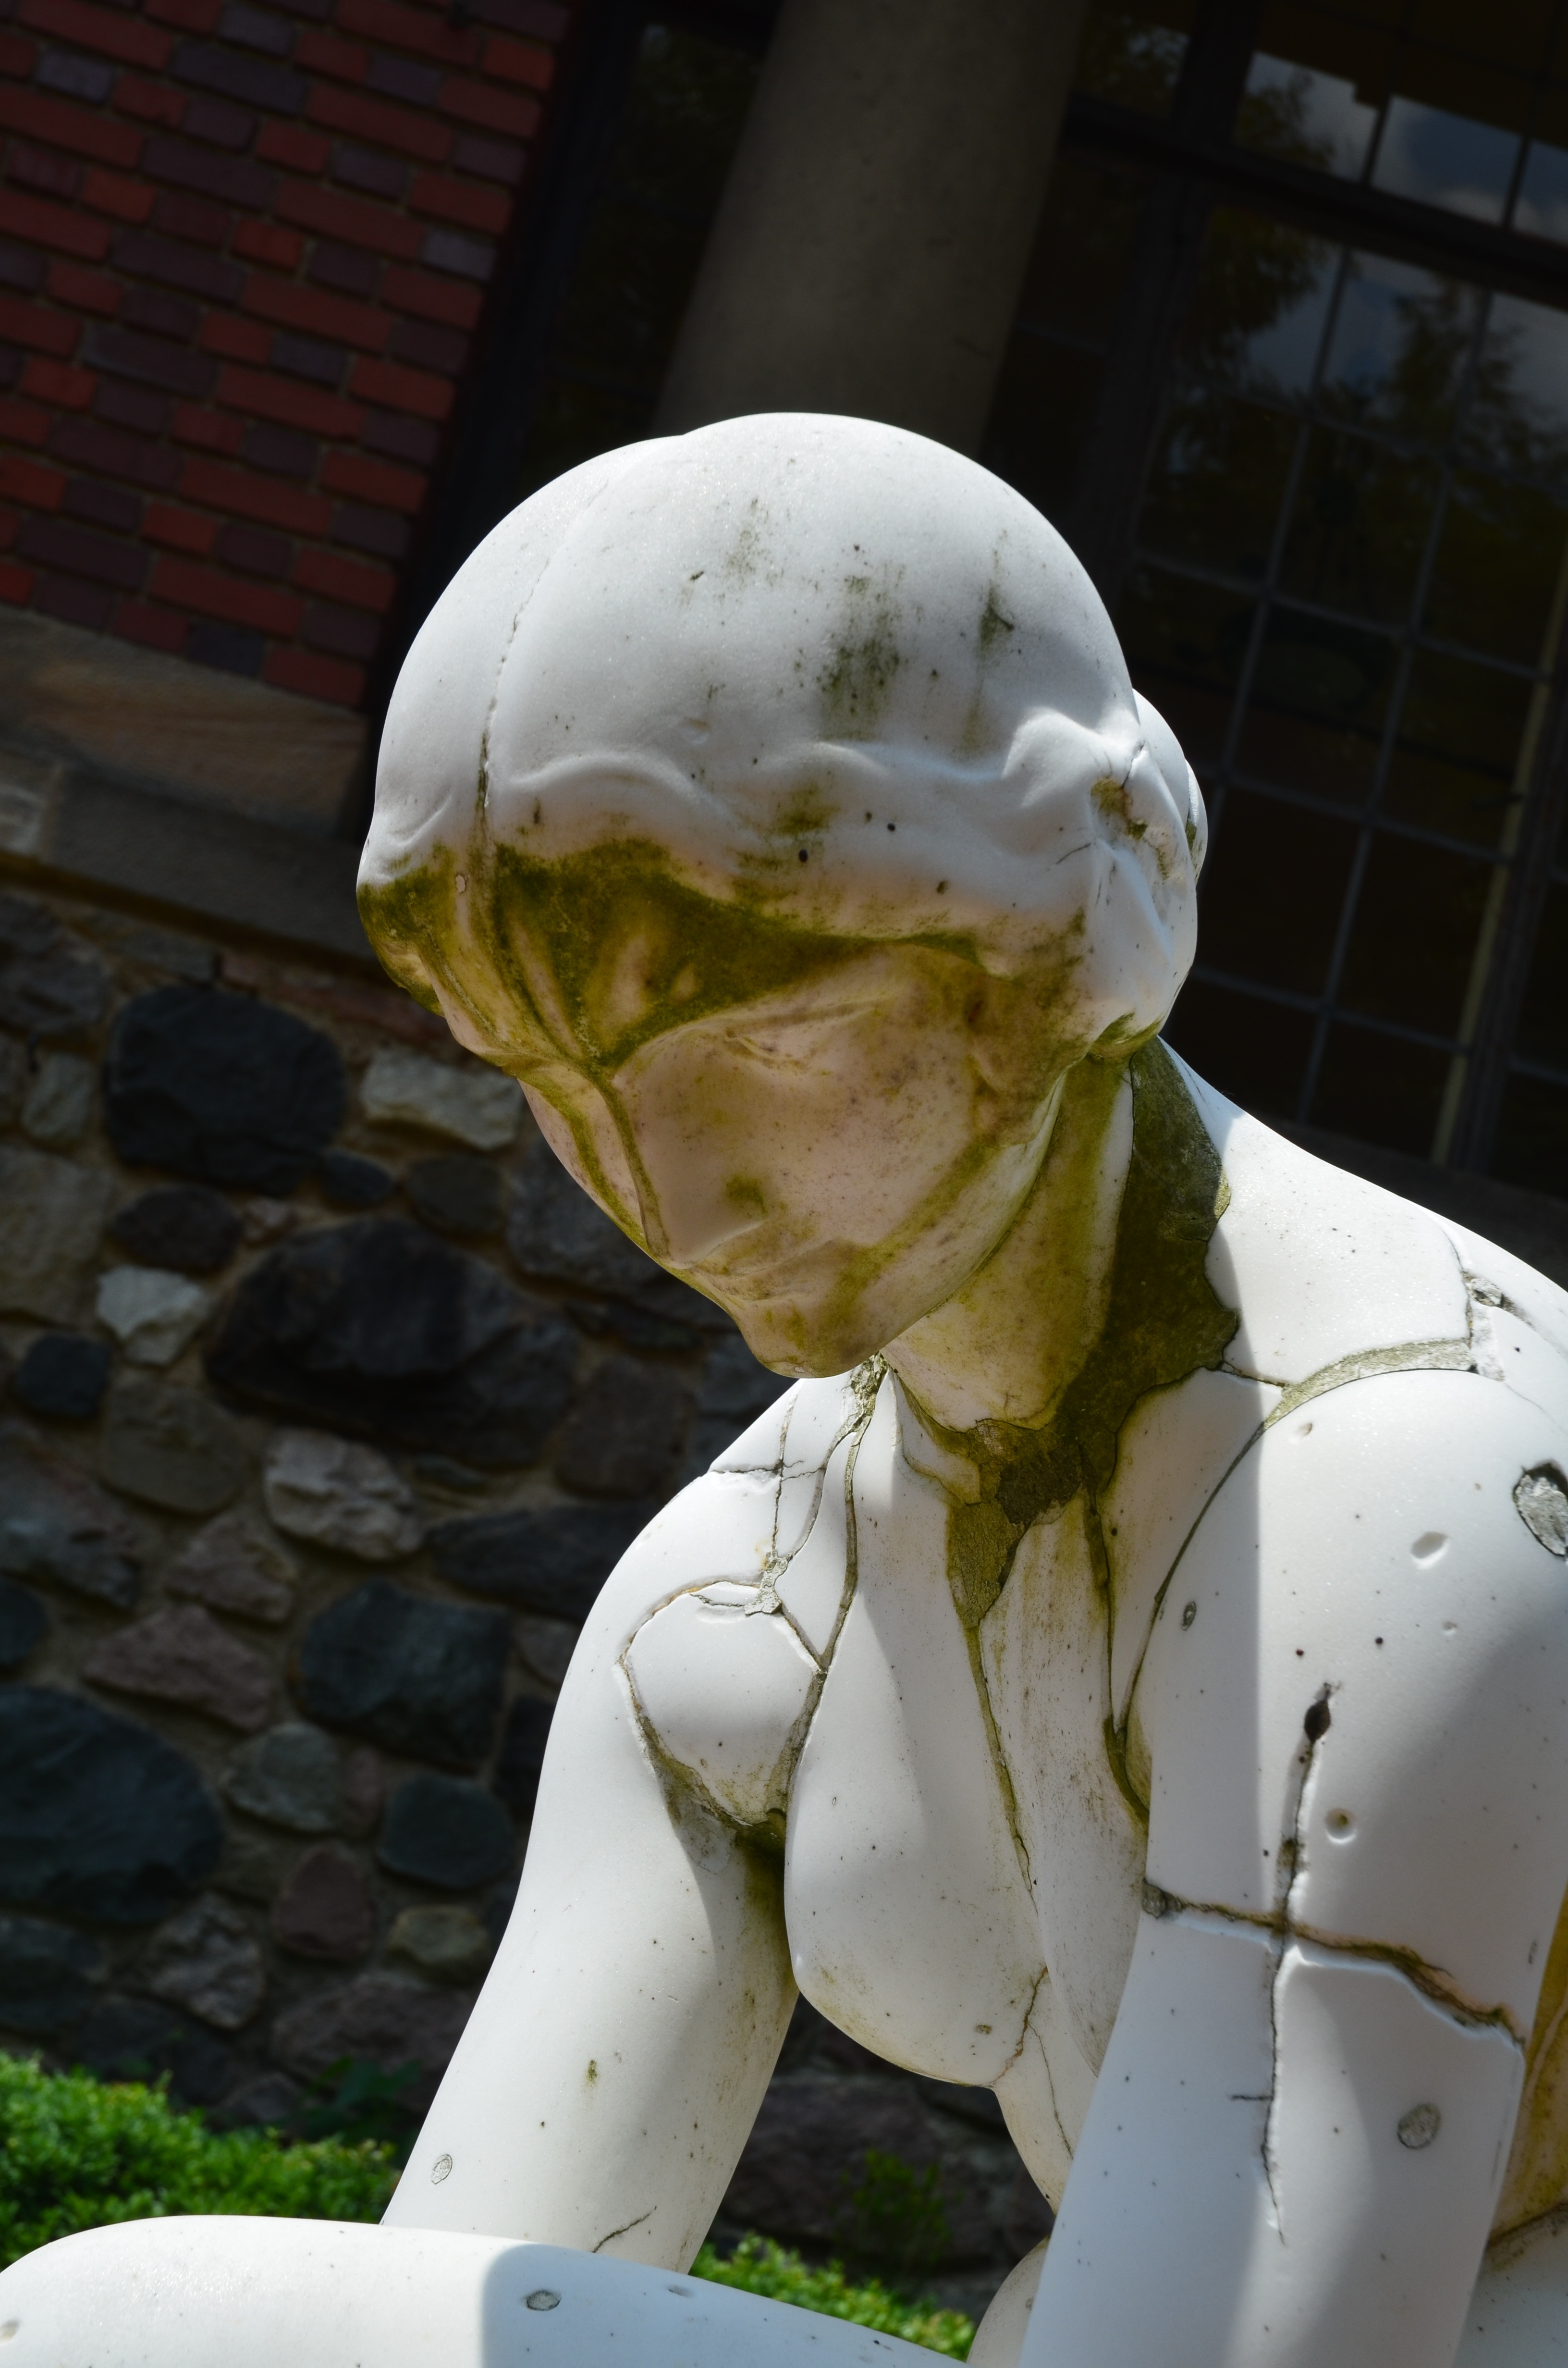
woman, white, flower, stone, monument, statue, greek, museum, lady, sculpture, art, figure, women, head, marble, statuette, granite, anime, statuary